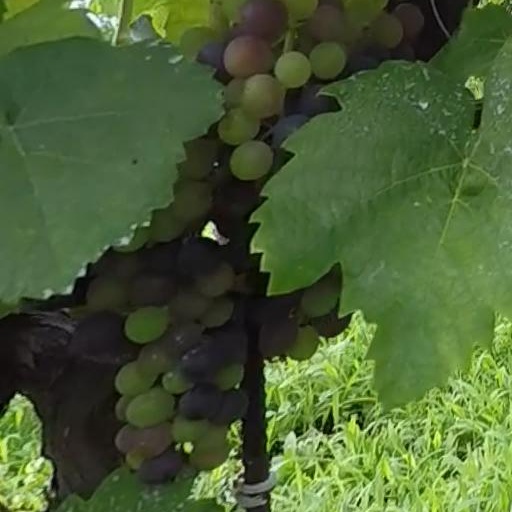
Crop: grape